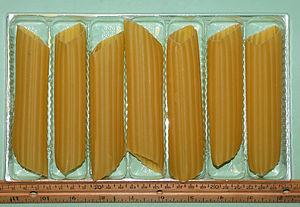
Les pâtes alimentaires se distinguent par leur forme et par leur composition. Elles peuvent être faites exclusivement de farine de blé, mais aussi avec ajout d'œufs, selon les traditions et les régions. Chacune est souvent associée à une préparation en particulier, selon son temps de cuisson, sa consistance, sa capacité à retenir la sauce, et la facilité avec laquelle on peut la manger. La sauce à l'amatriciana, par exemple, ne se mange pas avec des pâtes cheveux d'ange, mais avec des bucatini.